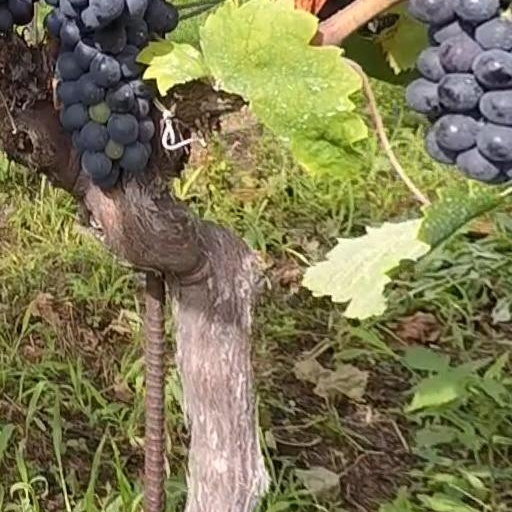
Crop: grape